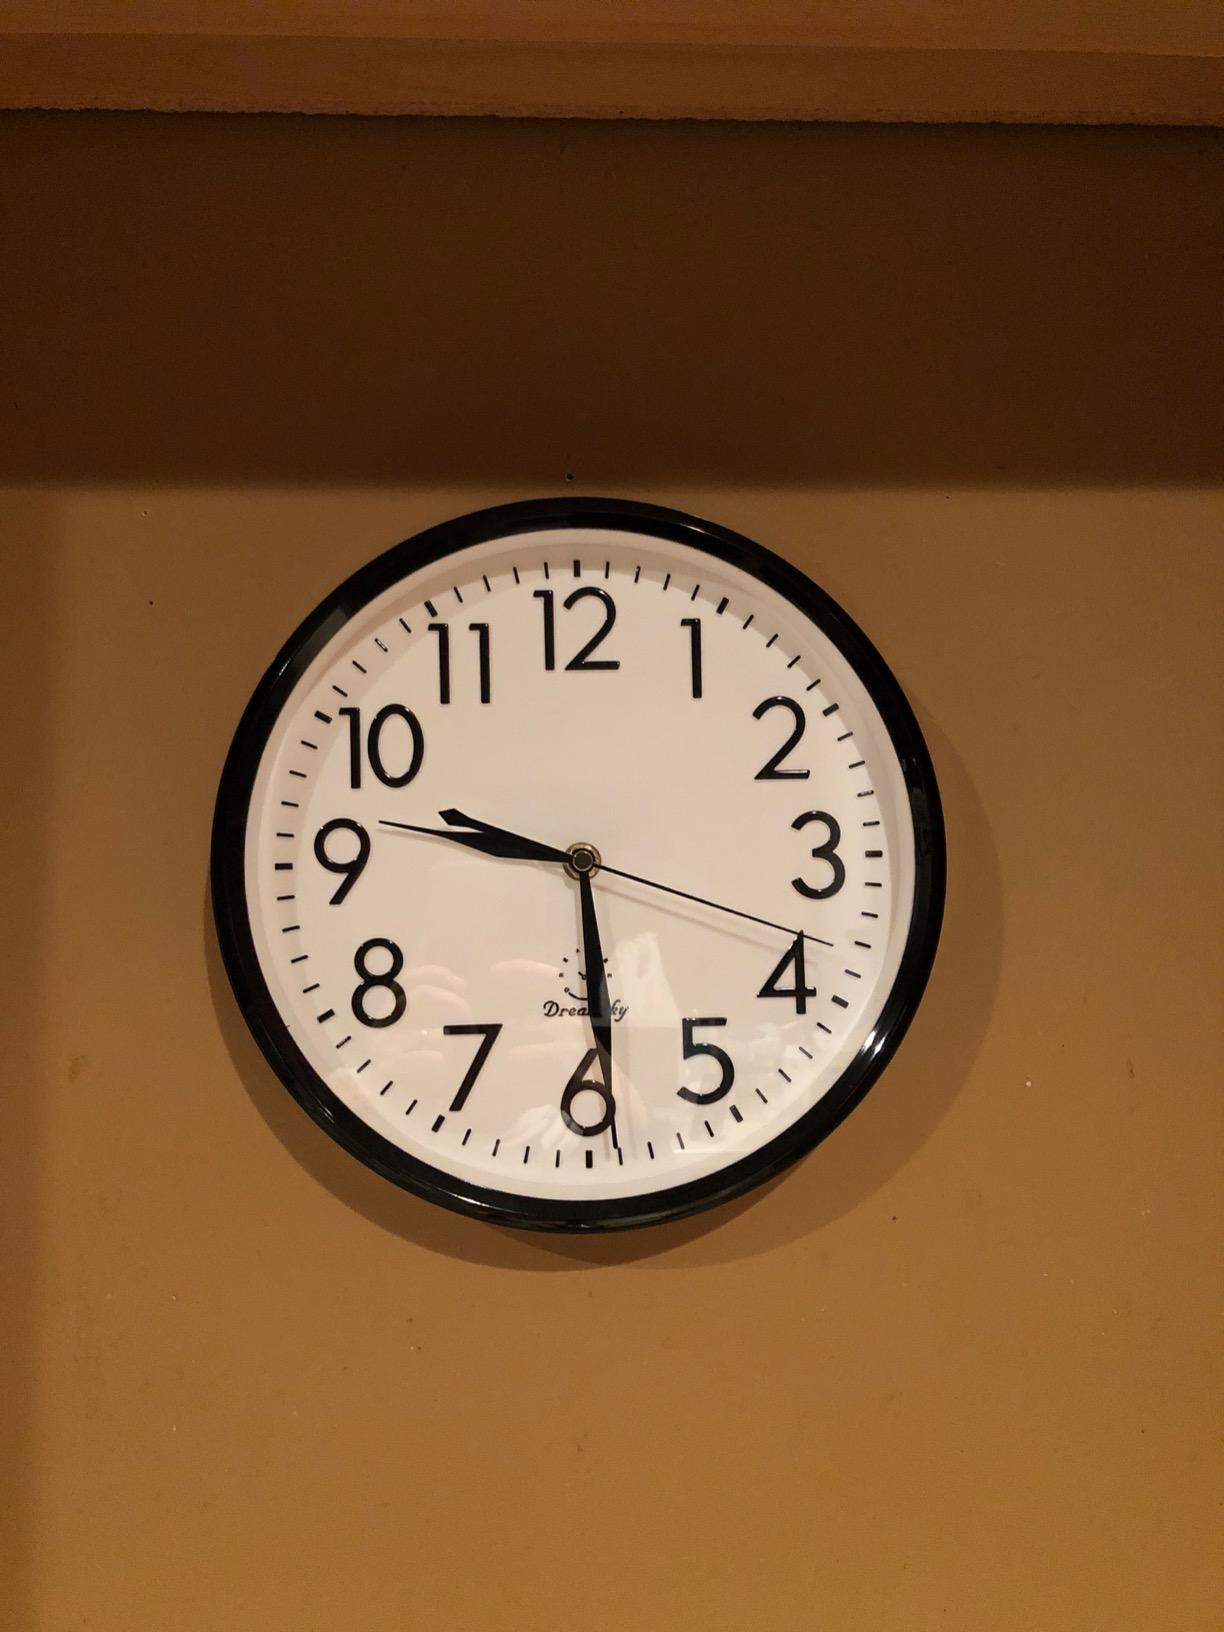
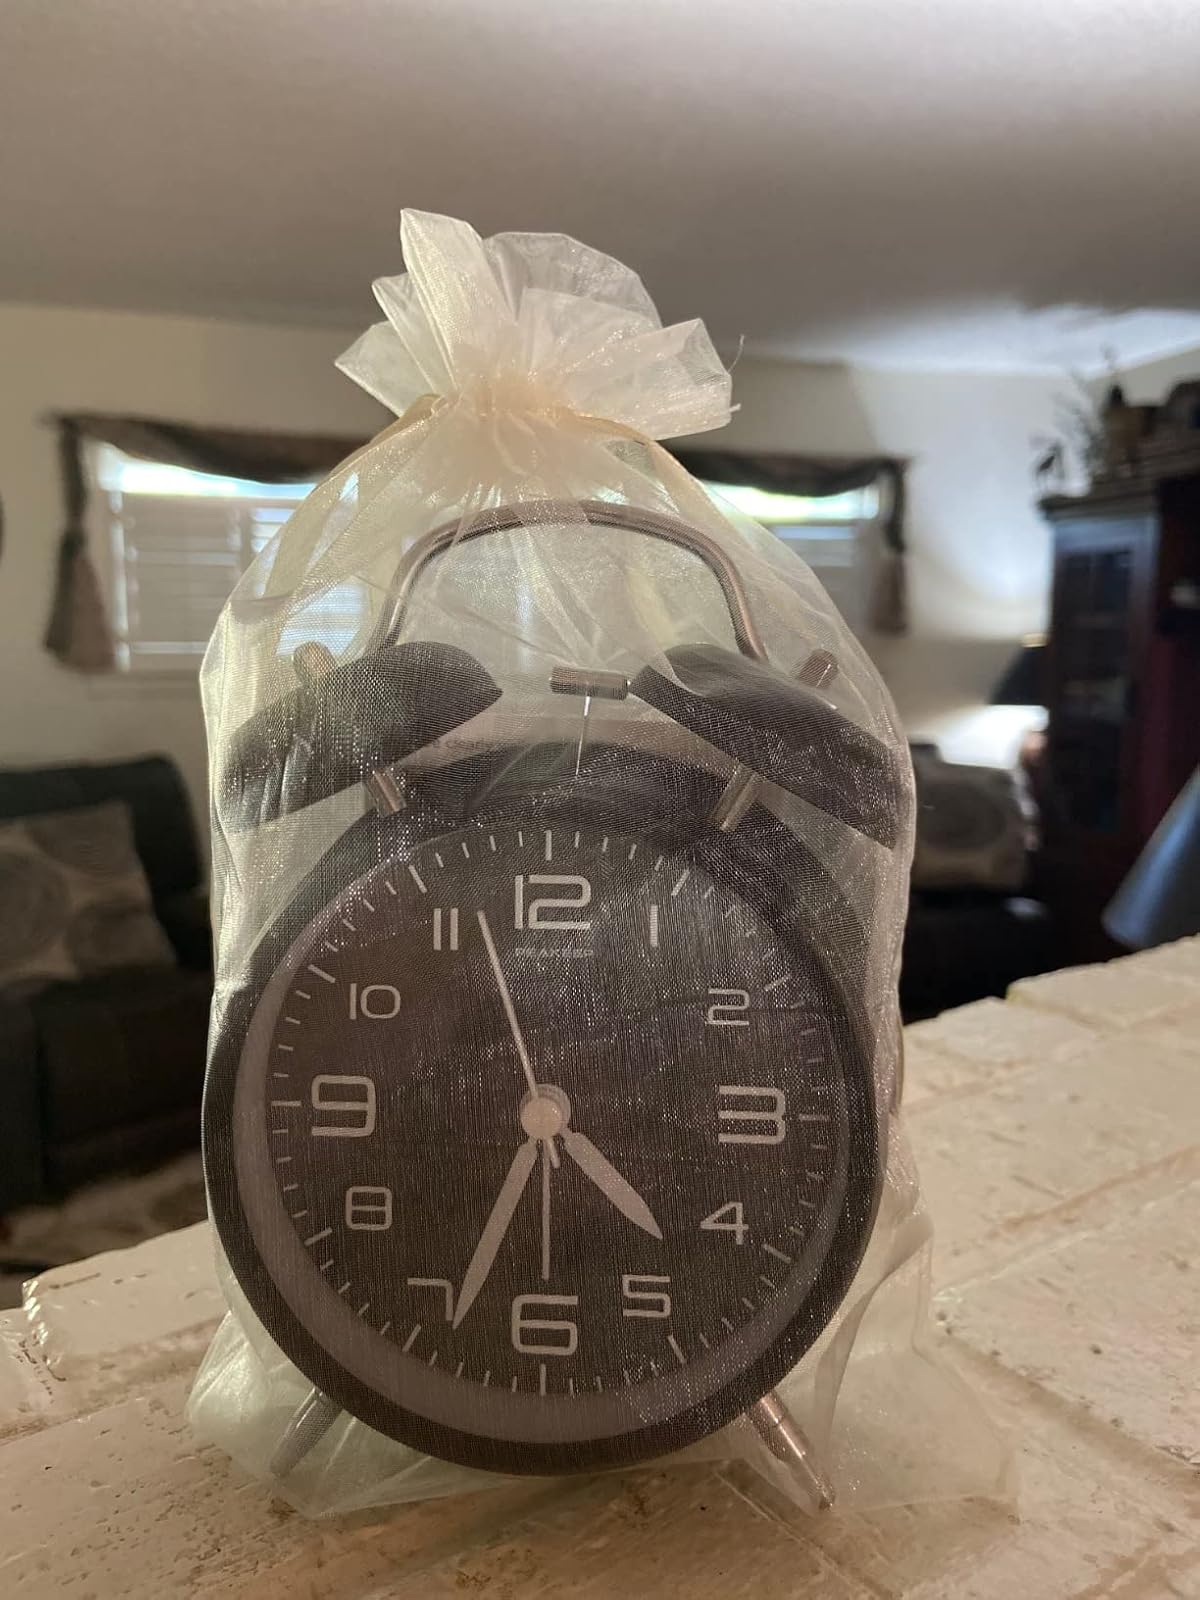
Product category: clock
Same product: no